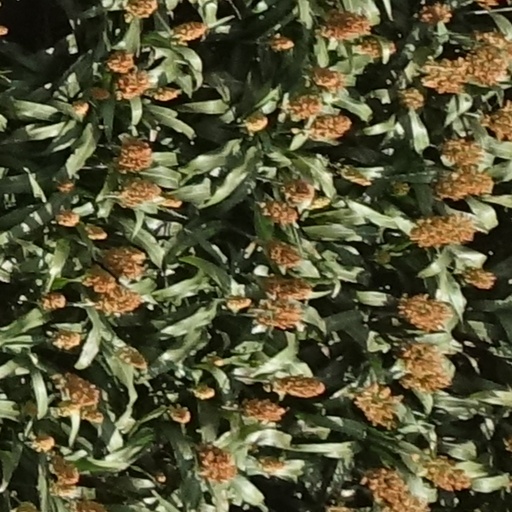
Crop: sorghum